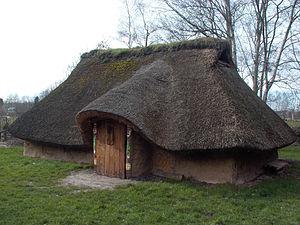
Le Parc archéologique Asnapio est situé en France, à Villeneuve-d'Ascq. Il propose des reconstitutions d'habitats du Paléolithique supérieur au Moyen Âge. Le parc s'inspire de fouilles du Nord de la France et sert de champ d'expérimentation archéologique. Au cœur de la ville nouvelle de Villeneuve-d'Ascq, le parc jouxte le parc du Héron et doit son nom au bourg d'Annappes sous sa forme carolingienne.
Les Ménapiens ou Ménapes étaient un peuple belge mentionné par César dans ses Commentaires sur la Guerre des Gaules. L'oppidum de Cassel constituait la place forte méridionale de la civitas des Ménapiens.
Les Belges correspondent aux populations qui occupaient la Gaule septentrionale, entre la Manche et la rive gauche du Rhin, au nord de la Seine, au moins depuis le troisième siècle avant Jésus-Christ. Ils ont également colonisé des territoires sur l'île de Bretagne et en Irlande. Actuellement, les Belges désignent les habitants de la Belgique.